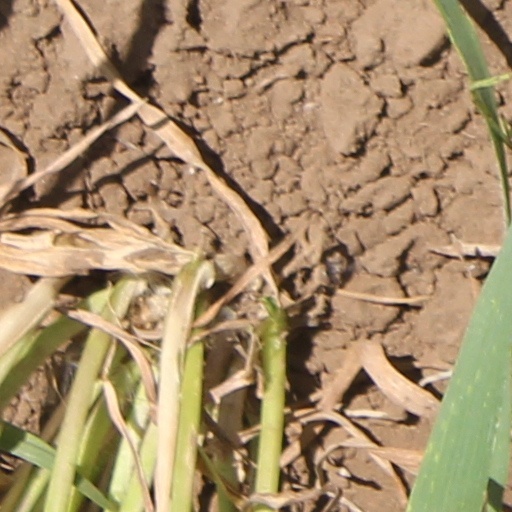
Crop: wheat